Shook Twins

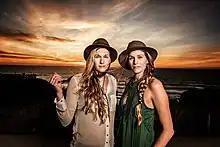

Shook Twins is a folk music group originally from Sandpoint, Idaho and currently based in Portland, Oregon, formed in 2004. The nucleus of the band consists of identical twin sisters Katelyn (guitar, mandolin, banjo, glockenspiel, telephone microphone) and Laurie Shook (banjo, guitar, tambourine, golden egg).